E. L. Richardson (sports executive)

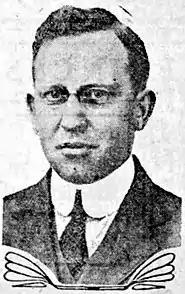
Ernie Richardson.

Ernest Lamont "Ernie" Richardson ( in Ontario – December 9, 1952 in West Vancouver) was a Canadian businessman and sports executive in Calgary, Alberta. He was the general manager of the Calgary Industrial Exhibition and the president of the Western Canada Hockey League (WCHL), which was founded in 1921. In 1923, Richardson co-founded (with Guy Weadick) the Calgary Exhibition and Stampede as an annual event.